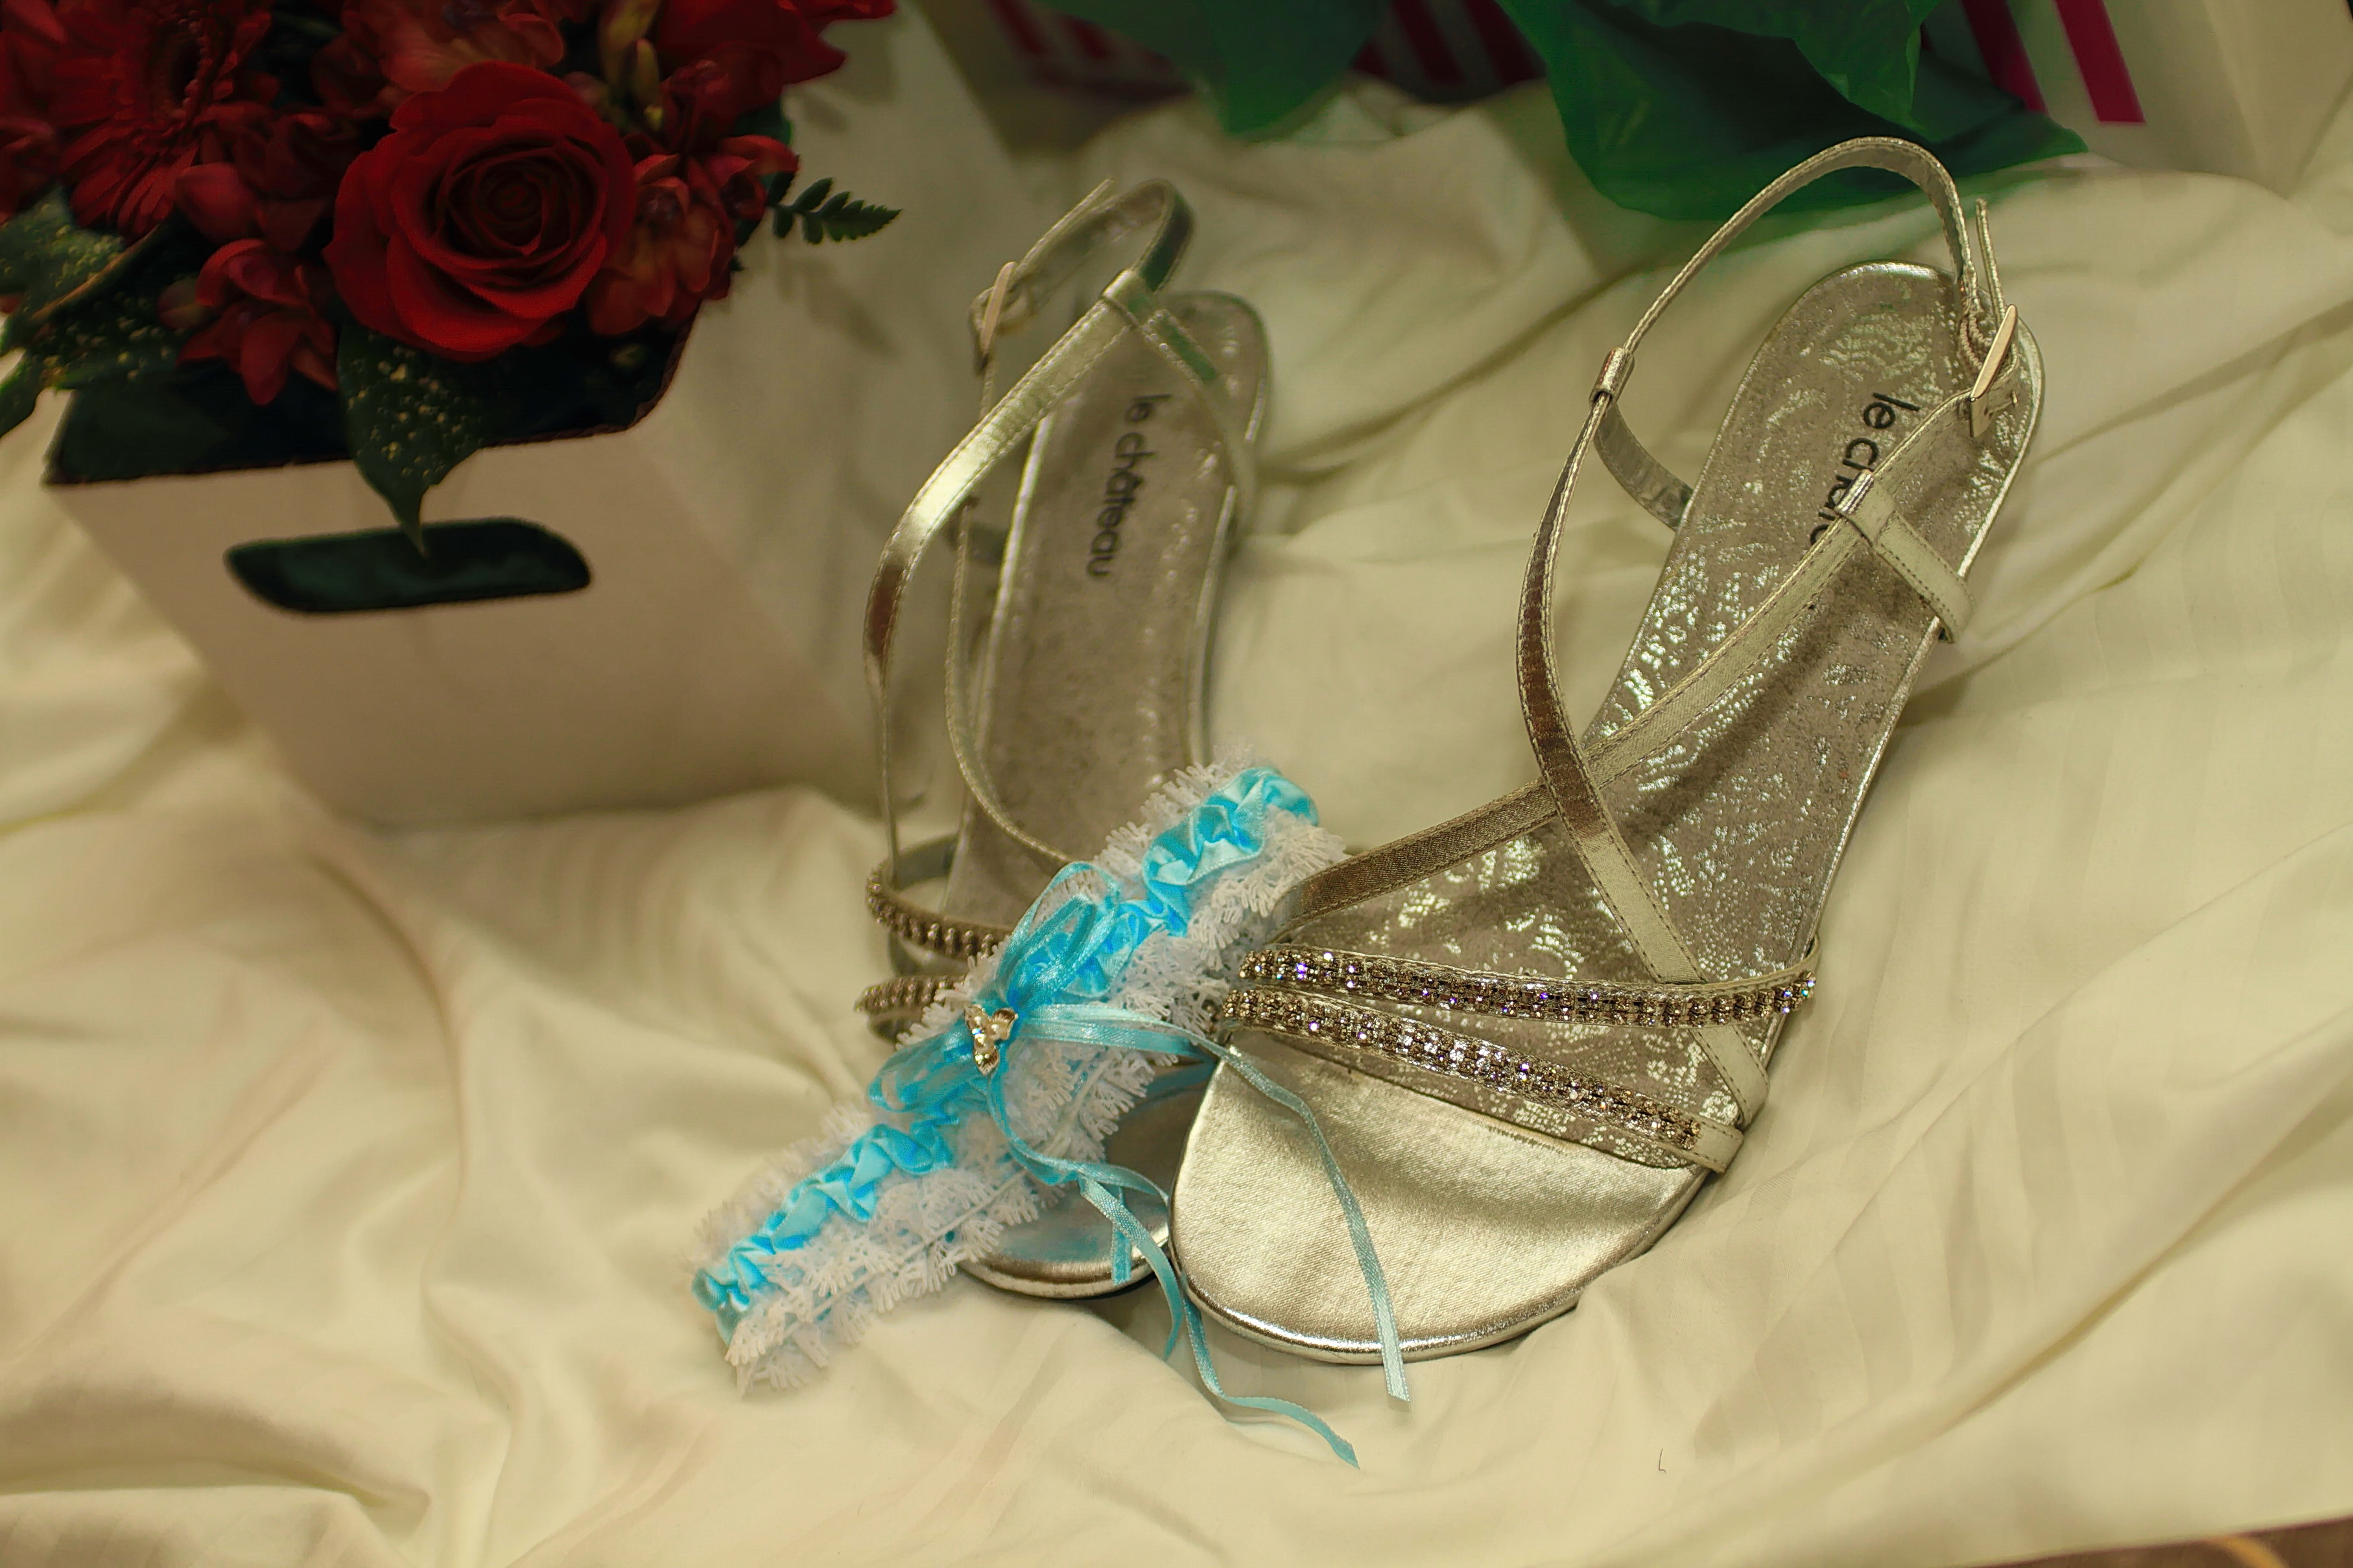
shoes, footwear, shoe, turquoise, sandal, high heeled footwear, jewellery